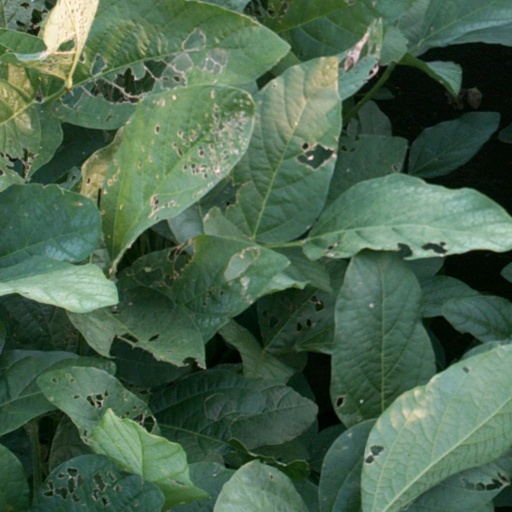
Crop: soybean